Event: Nepal Earthquake
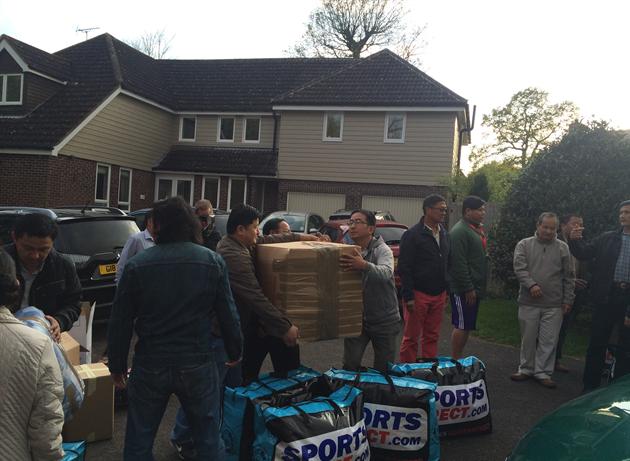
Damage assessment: no_damage